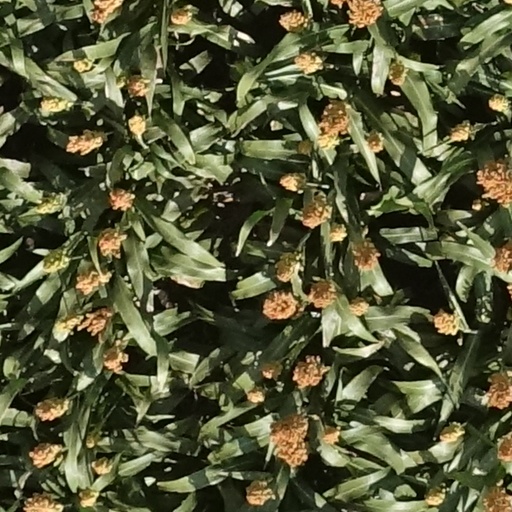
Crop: sorghum